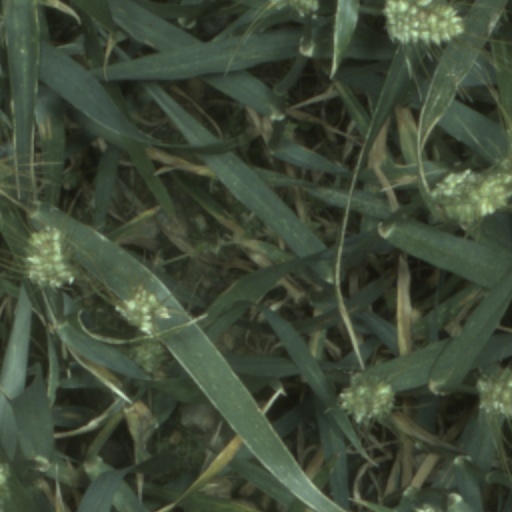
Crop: wheat